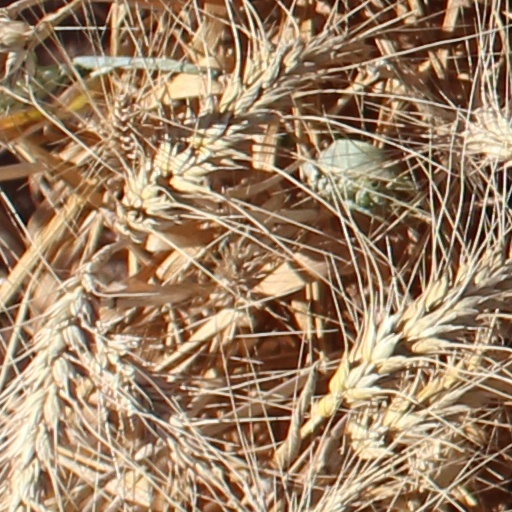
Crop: wheat